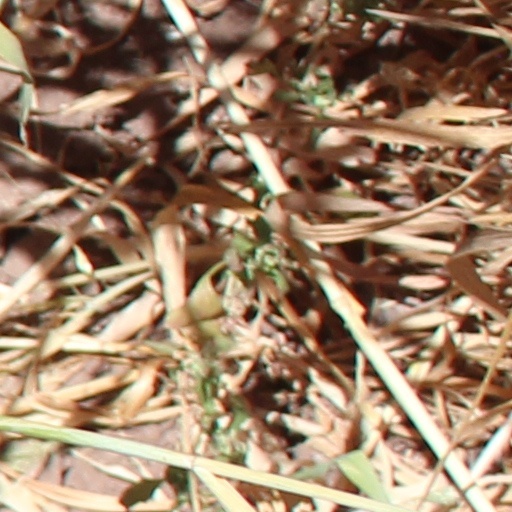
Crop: wheat